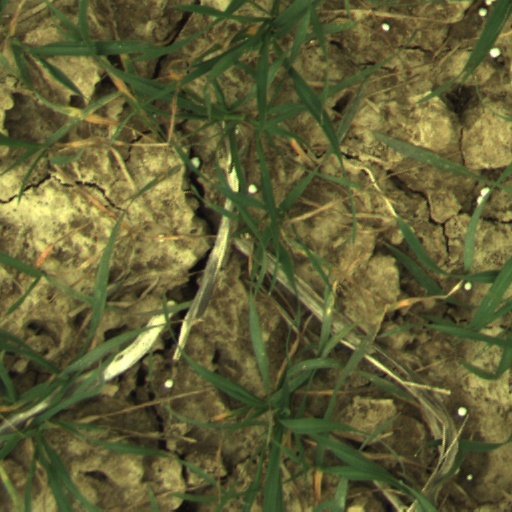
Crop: wheat